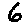
Label: 6